Directorate of Carabineers and Rural Security

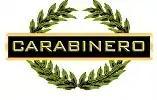
Colombian Carabineros Badge

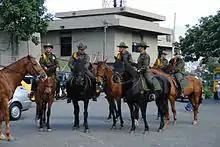
Mounted Carabineros in Medellín.

The Directorate of Carabineers and Rural Security of the National Police of Colombia supervises the Mounted Police, or Carabineros Corps, a rural paramilitary police force resulting from the 1993 reform to patrol and maintain public order in conflict zones and in the national parks. Despite its reestablishment in 1993, the Carabineros Corps is actually Colombia's oldest police force, created by a law of May 18, 1841. Beginning in 1936, a Chilean mission helped to professionalize the corps.